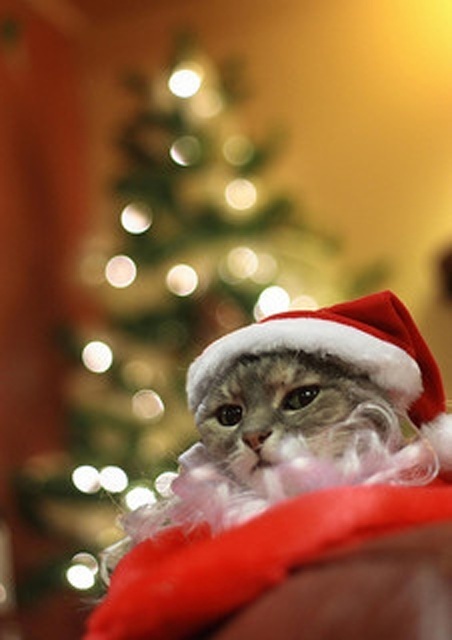
Label: not_food